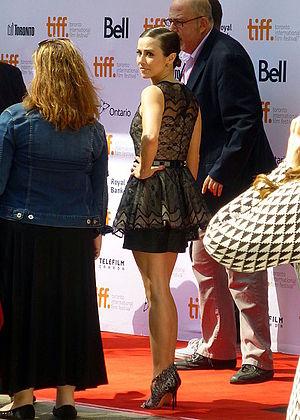
Linda Cardellini, de son nom complet Linda Edna Cardellini, née le 25 juin 1975 à Redwood City, en Californie, aux, est une actrice américaine.